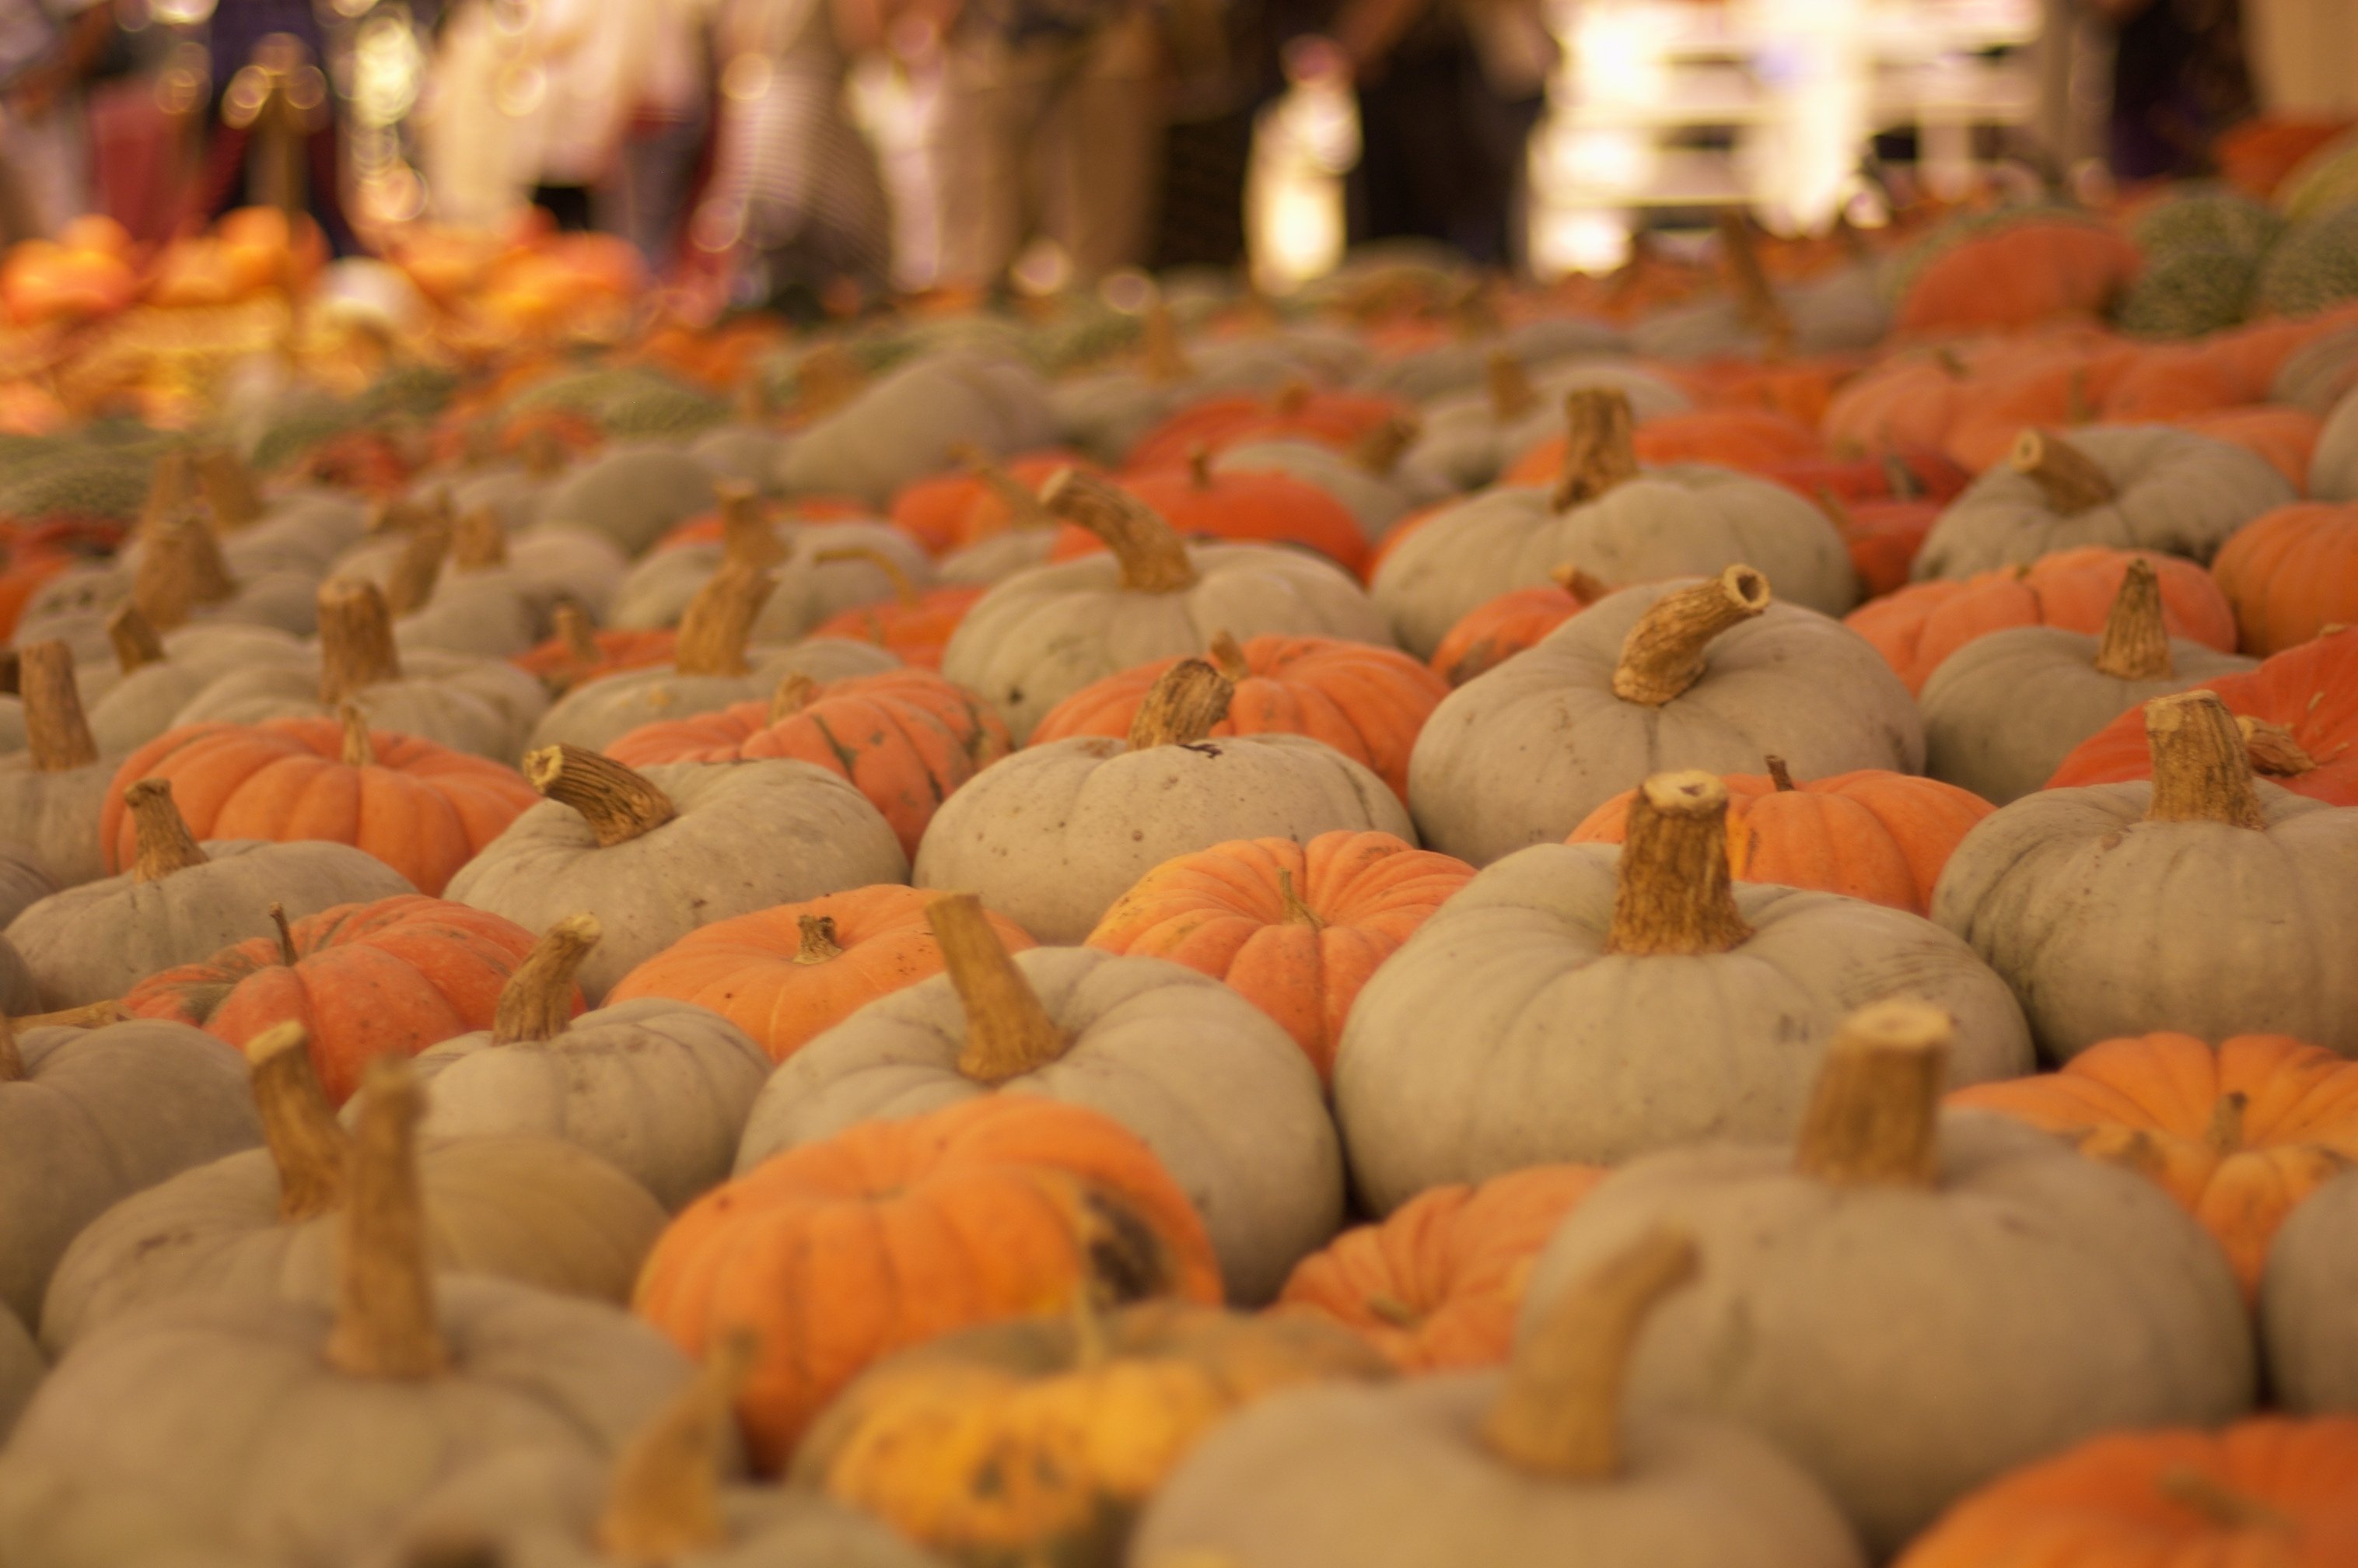
produce, autumn, pumpkin, market, 2011, f14, rawtherapee, germany, deutschland, berlin, pentax, carving, lenstagged, steffenzahn, guesswhereberlin, k100d, justpentax, iamflickr, cosina, voigtlander, 58mm, nokton, 58mmf14, 58mm14, nokton58mmf14slii, 58mmf14nokton, cosinavoigtl nder, voigtl ndernokton58mmf14